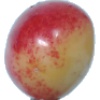
Label: Cherry Rainier 1